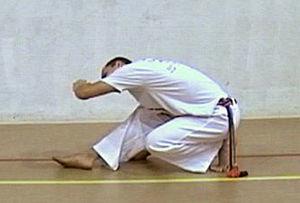
Negativa, vue de côté
La Negativa est une position défensive de la capoeira utilisée pour esquiver ou pour les déplacements au sol.